Tidra

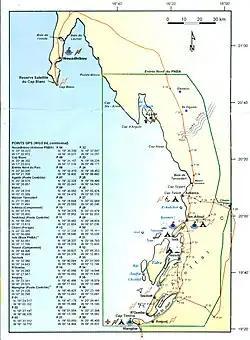
Map of Banc d'Arguin including Tidra Island and Arguin

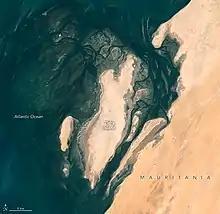
Banc d'Arguin from orbit, 2019

Tidra is an offshore island long and wide. It is the largest island off the shore of Banc d' Arguin, Mauritania (also being the largest in the nation) and is home to a community of Imraguen fishing tribe. The island is part of the Banc d'Arguin National Park.